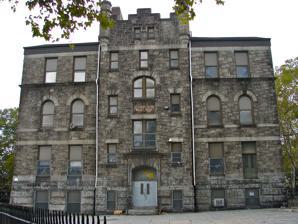
Building: Simon Muhr Work Training School
Country: United States of America
Year built: 1899
United States historic place Simon Muhr Work Training School U.S. National Register of Historic Places Simon Muhr Work Training School, September 2010 Show map of Philadelphia Show map of Pennsylvania Show map of the United States Location Twelfth and Allegheny, Philadelphia, Pennsylvania Coordinates 40°0′3″N 75°8′56″W / 40.00083°N 75.14889°W / 40.00083; -75.14889 Area 2 acres (0.81 ha) Built 1899 Built by Gourley, Samuel, Jr. Architect Anshutz, Louis W. Architectural style Gothic MPS Philadelphia Public Schools TR NRHP reference No. 86003310 Added to NRHP December 1, 1986 The Simon Muhr Work Training School is an historic, American school building that is located in the Nicetown–Tioga neighborhood of Philadelphia, Pennsylvania . It was added to the National Register of Historic Places in 1986. History and architectural features Built in 1899, this historic structure is a three-story, three-bay, stone building that sits on a raised basement in the Gothic -style. It features a central projecting bay with stepped gable and battlement-like motif. It was named for Simon Muhr , who bequeathed money for public education in Philadelphia, and was added to the National Register of Historic Places in 1986. Notable person Longtime Philadelphia City Councilman at Large David Cohen (politician) was an alumnus of the school. References